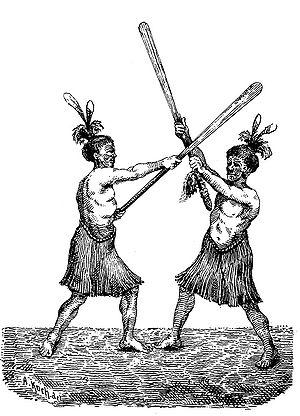
Le Taiaha est une arme traditionnelle des Maoris de Nouvelle-Zélande. Il s'agit d'une arme taillée dans un morceau de bois ou parfois un os de baleine utilisé pour les attaques corps à corps.